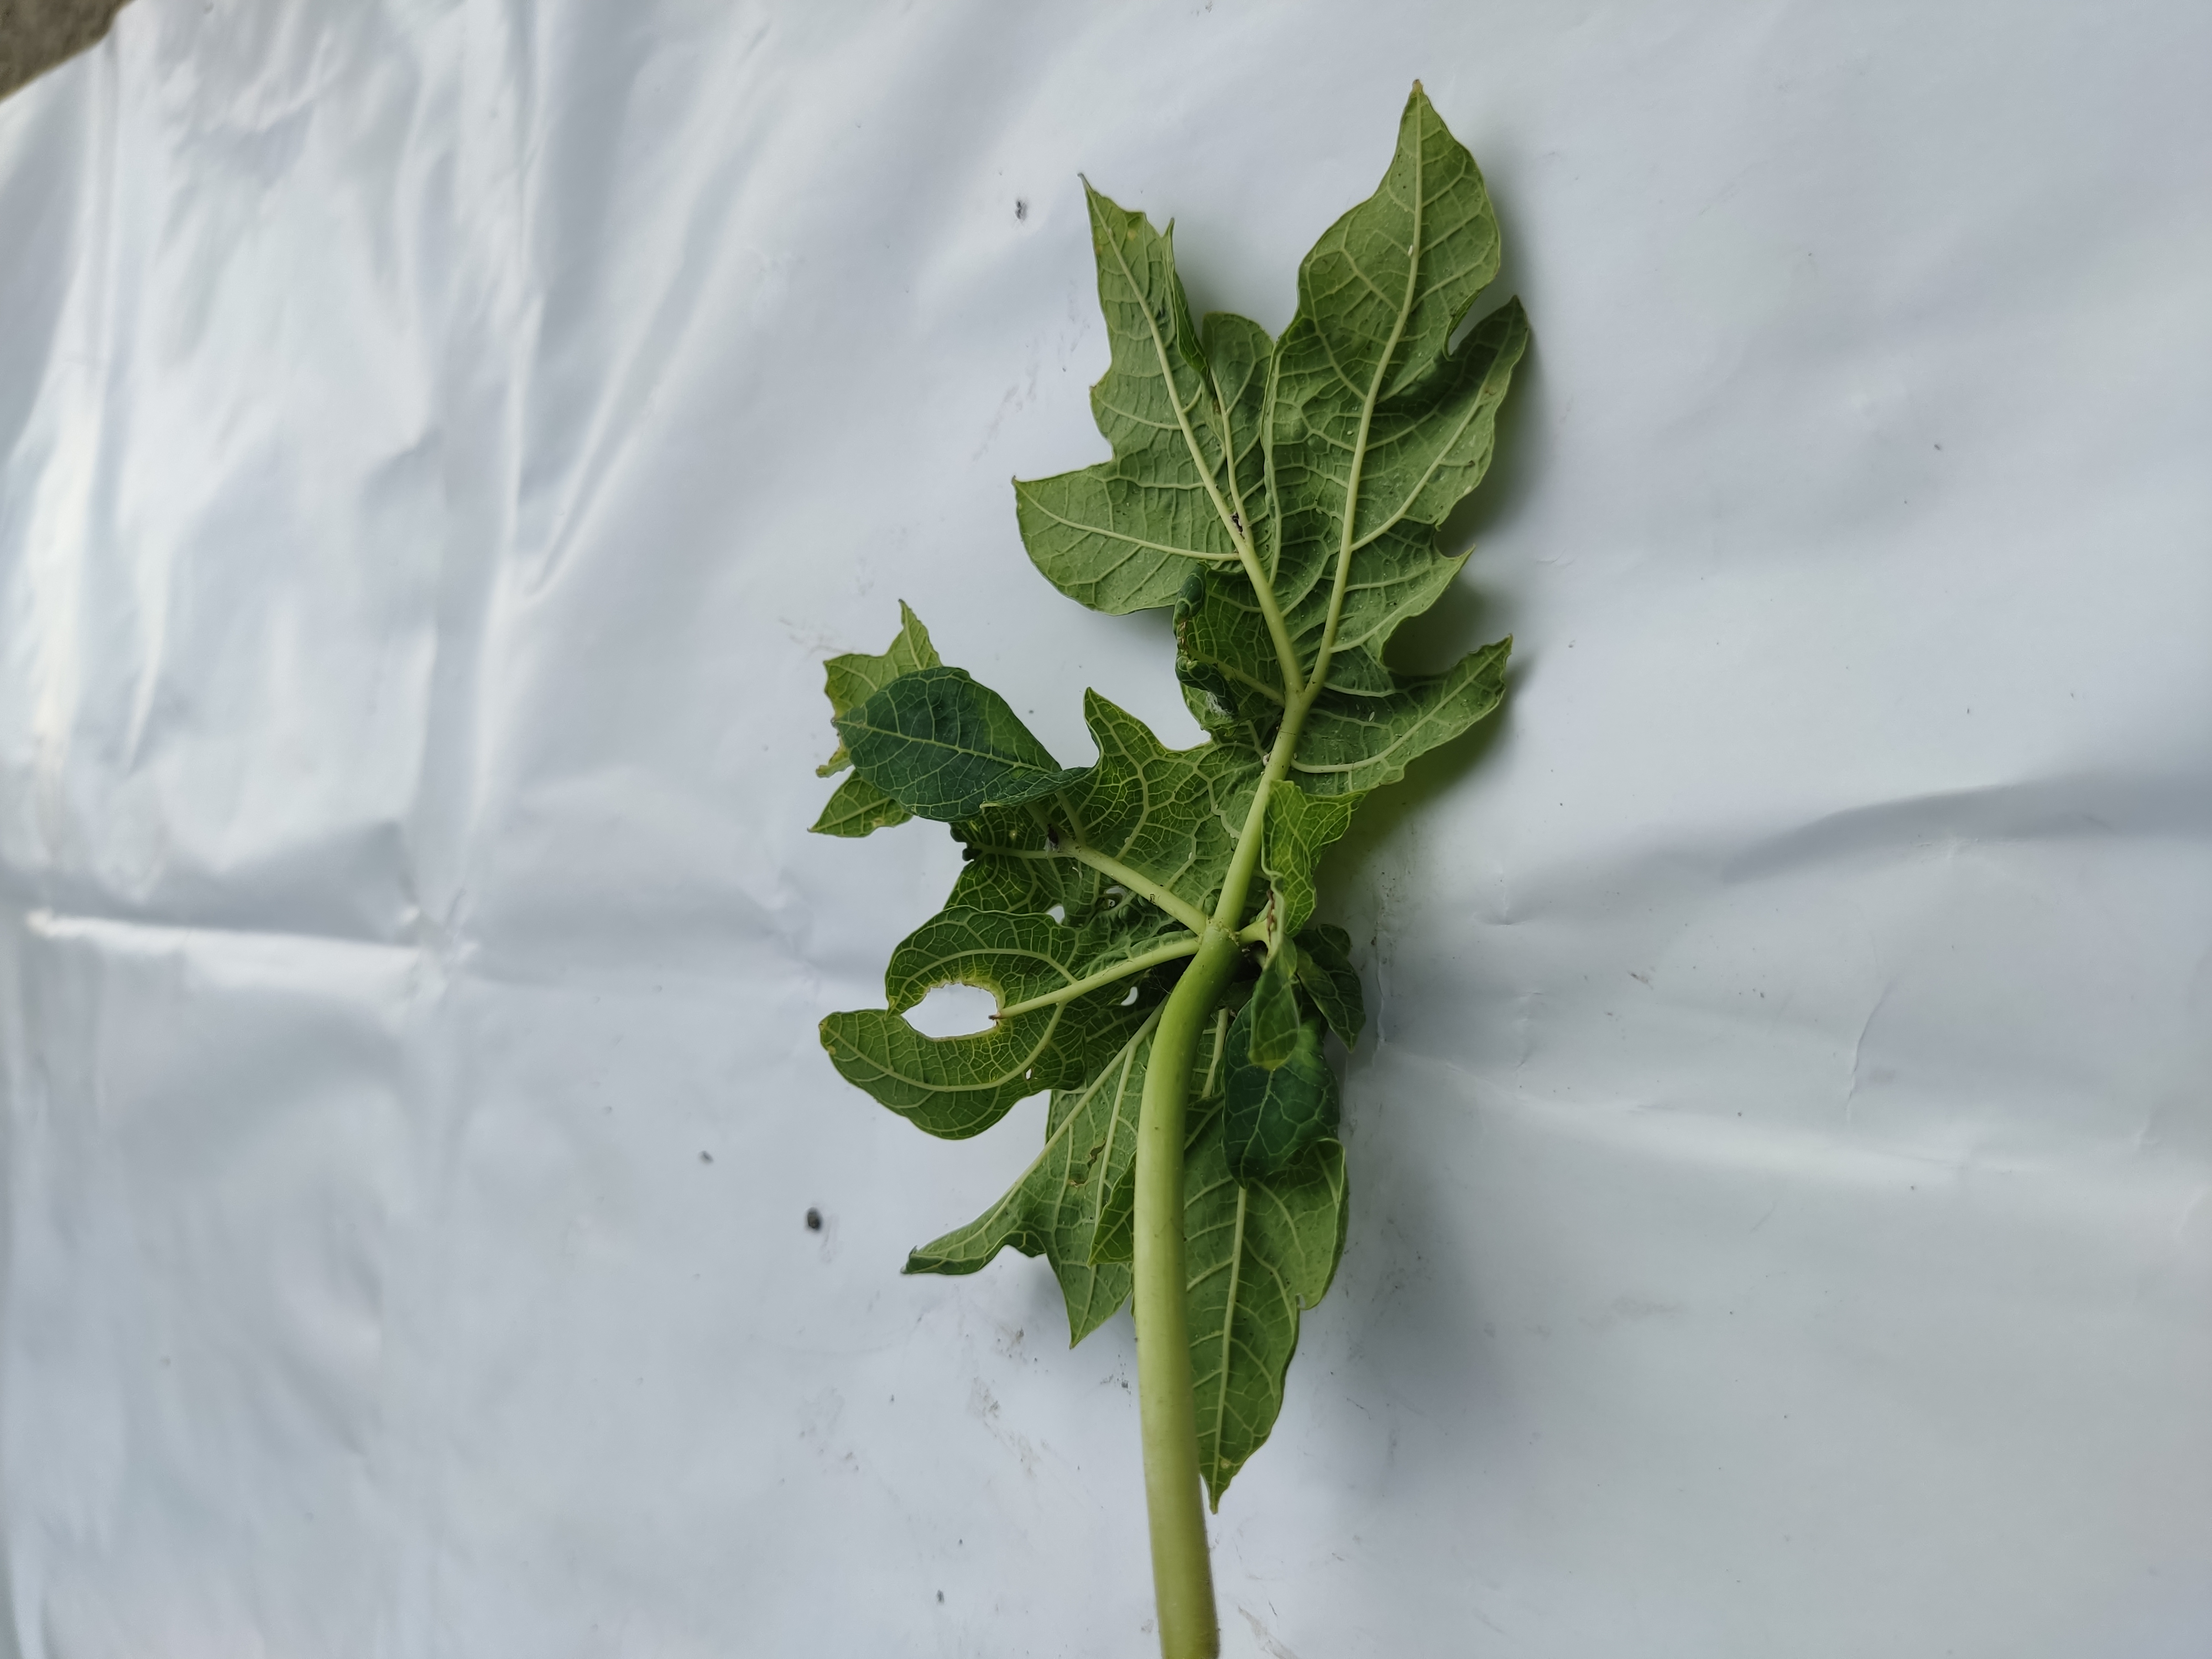
Label: Leaf Curl